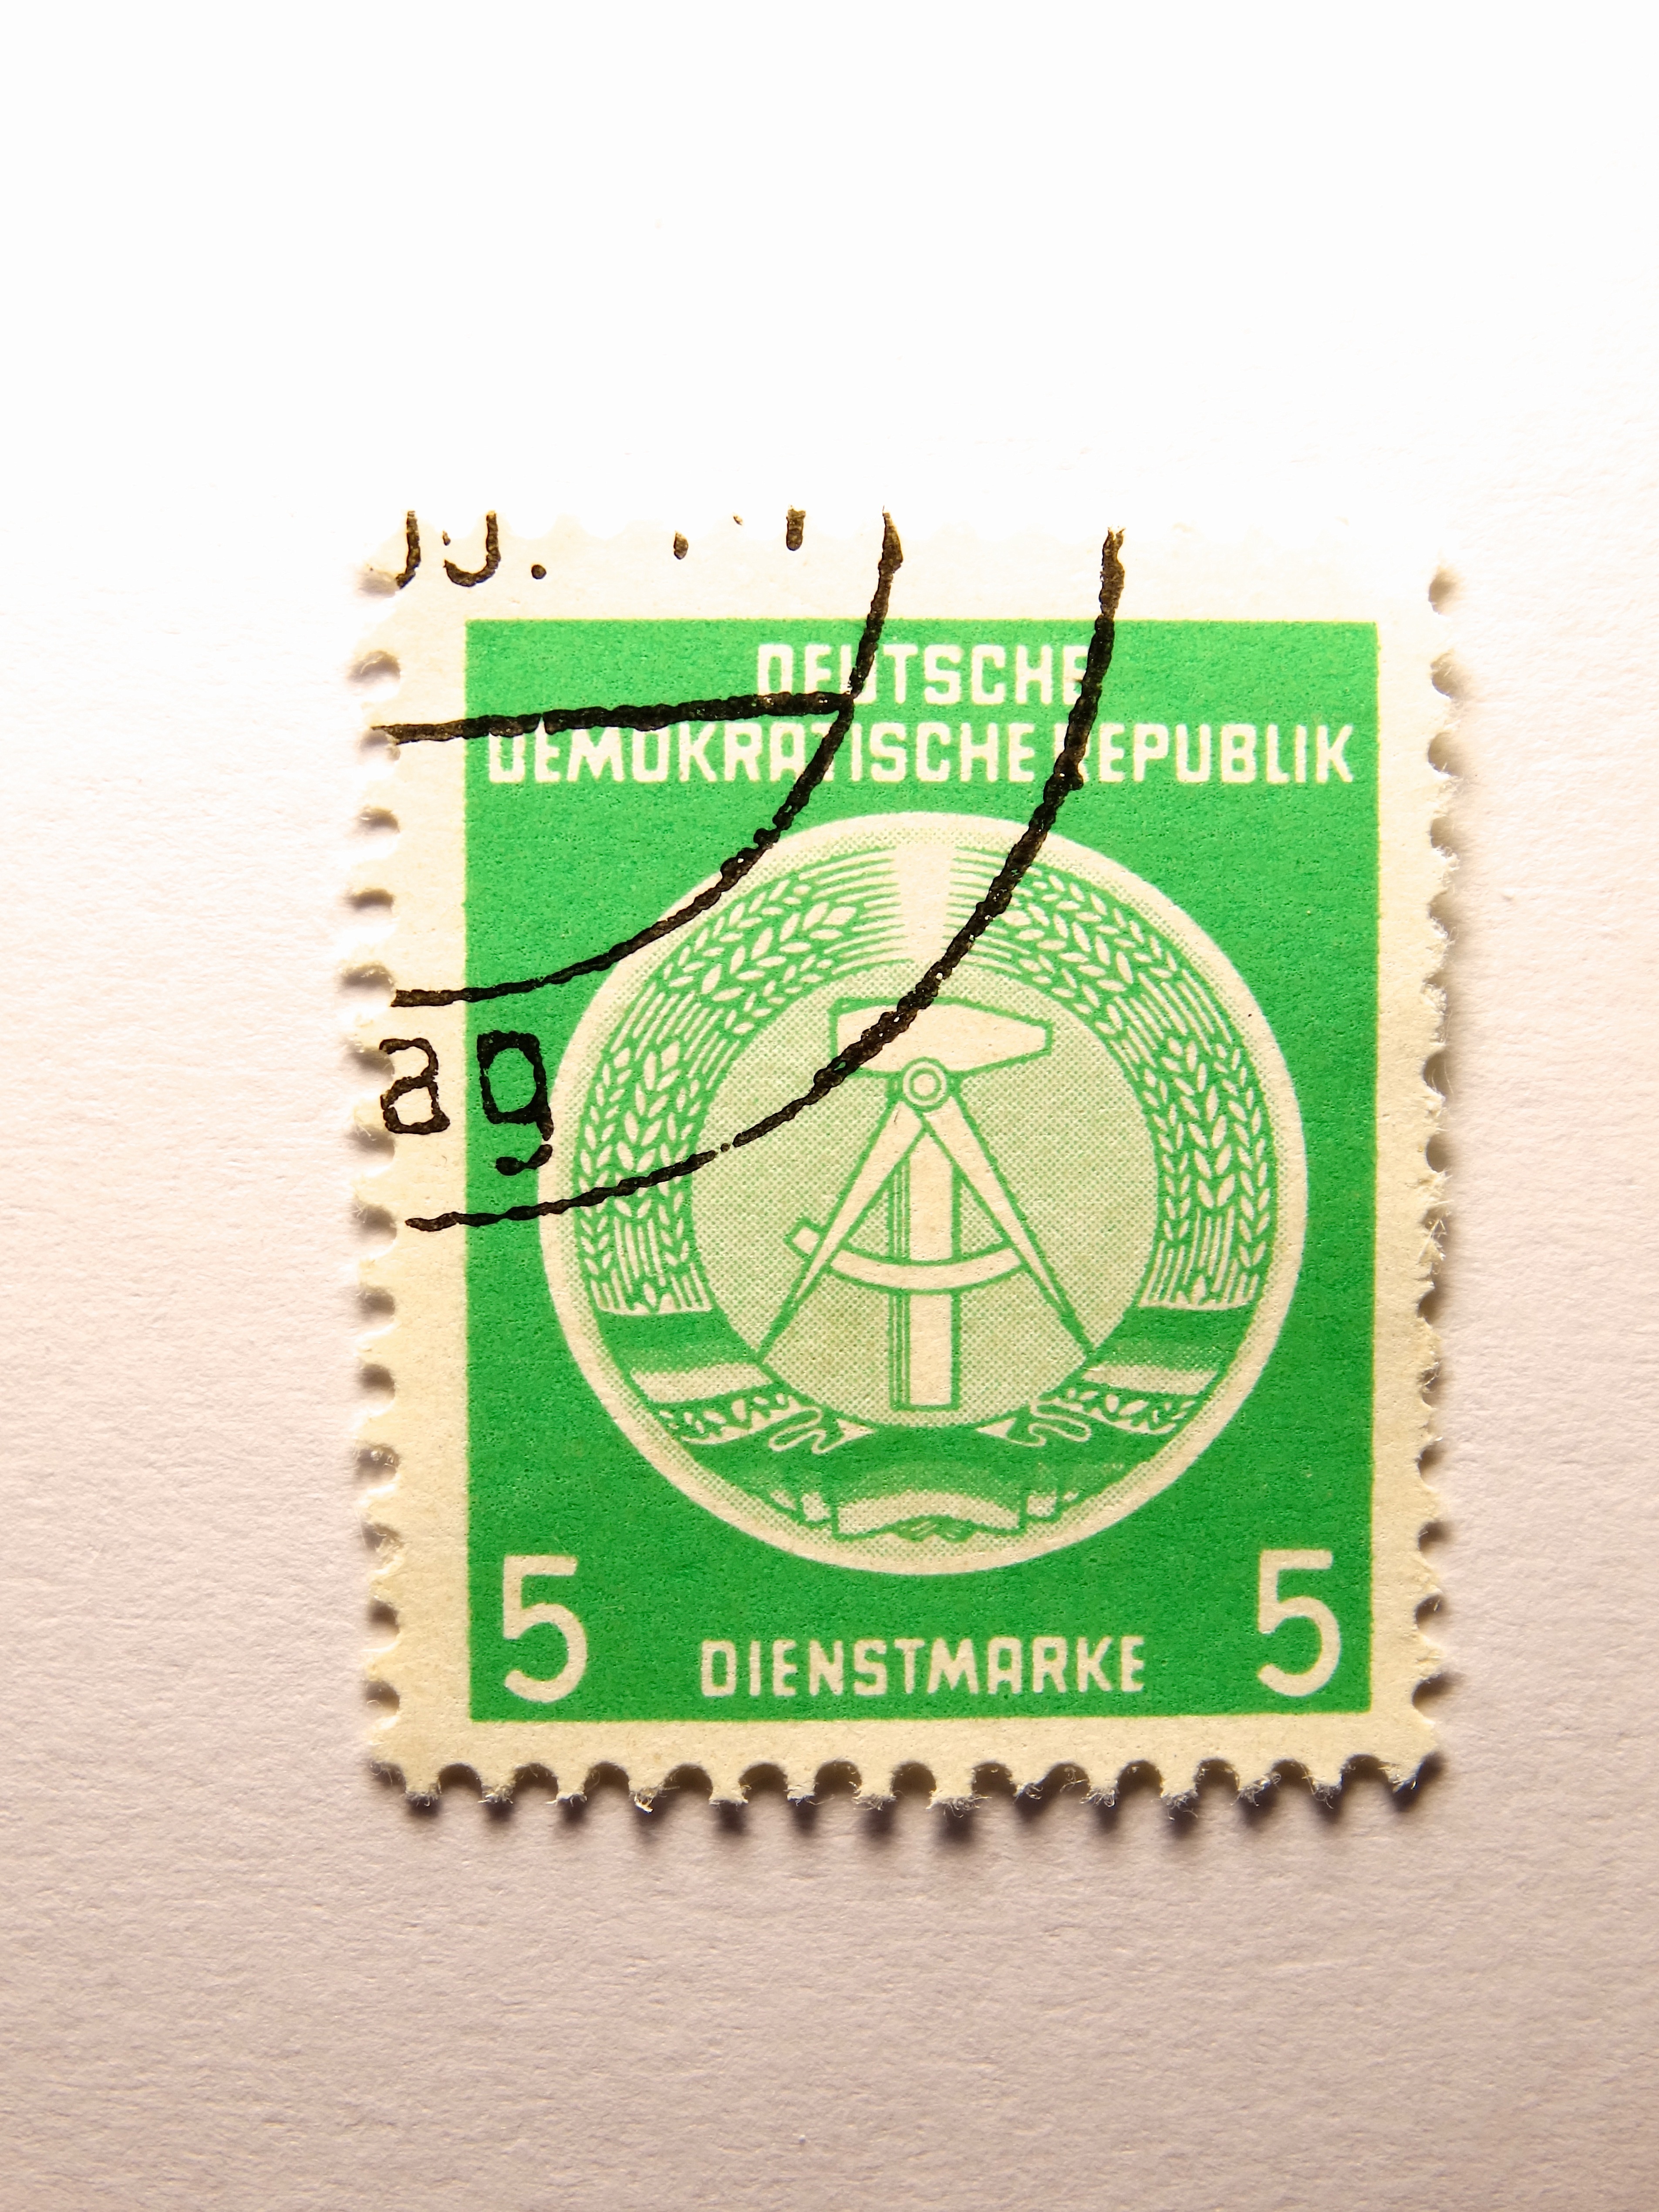
post, advertising, stamp, label, brand, illustration, logo, ddr, dimed